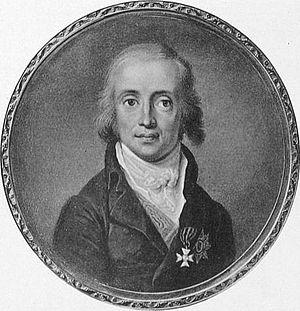
Le comte Andreï Iakovlevitch Budberg né en 1750 à Riga, décédé en 1812, était un diplomate et homme politique russe; il fut ministre des Affaires étrangères de 1806 à 1807, Président du Conseil des ministres de la Russie impériale de 1806 à 1807, gouverneur de Saint-Pétersbourg du 25 janvier 1803 au 17 février 1803.